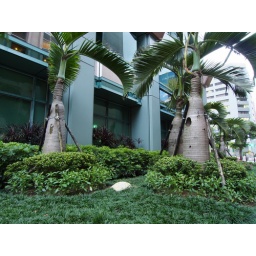
trees and mondo grass landscaping near hotel